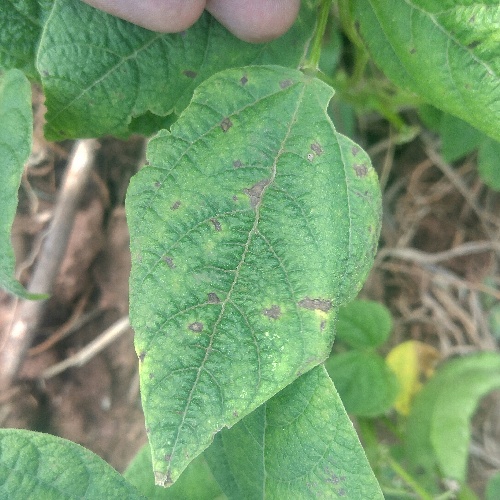
Leaf condition: angular_leaf_spot